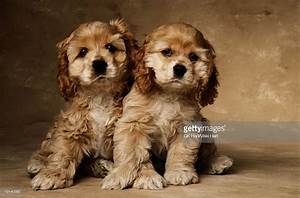
Label: cane